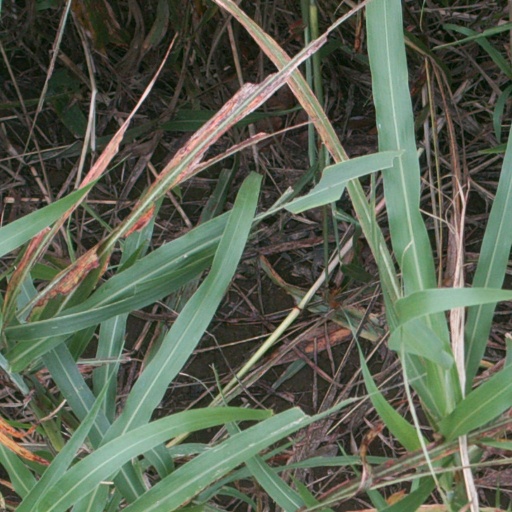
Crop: sorghum